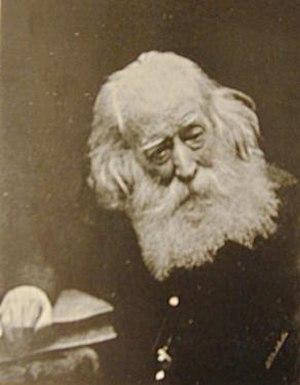
Henry Perigal, Jr. FRAS MRI était un agent de change et mathématicien amateur britannique, connu pour sa démonstration du théorème de Pythagore par dissection et de sa croyance non-orthodoxe que la lune ne tourne pas.